26th (London) Anti-Aircraft Brigade

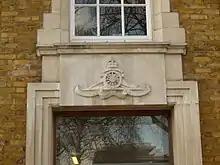
Badge of the Royal Artillery above a door at a building of the former Duke of York's Headquarters

As Britain's AA defences expanded during the 1930s, higher formations became necessary. 1st AA Division was formed in 1935 at RAF Uxbridge to command the growing number of Territorial Army (TA) anti-aircraft gun and searchlight units covering London and the Home Counties. The 26th AD Bde was reorganised at Chelsea on 16 December 1935 as 26th (London) Anti-Aircraft Group, commanding all the gun and searchlight units of the two former brigades, while the 27th was reformed as 27th (Home Counties) Anti-Aircraft Group at RAF Kenley, to command new AA units in the South London suburbs.